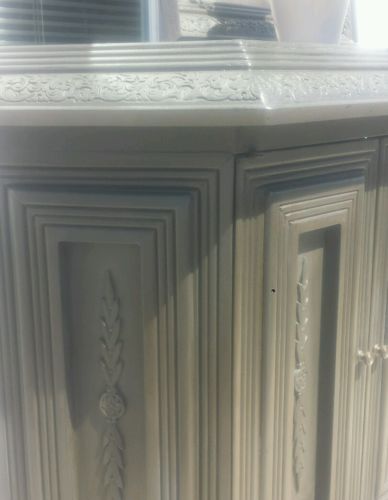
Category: cabinet